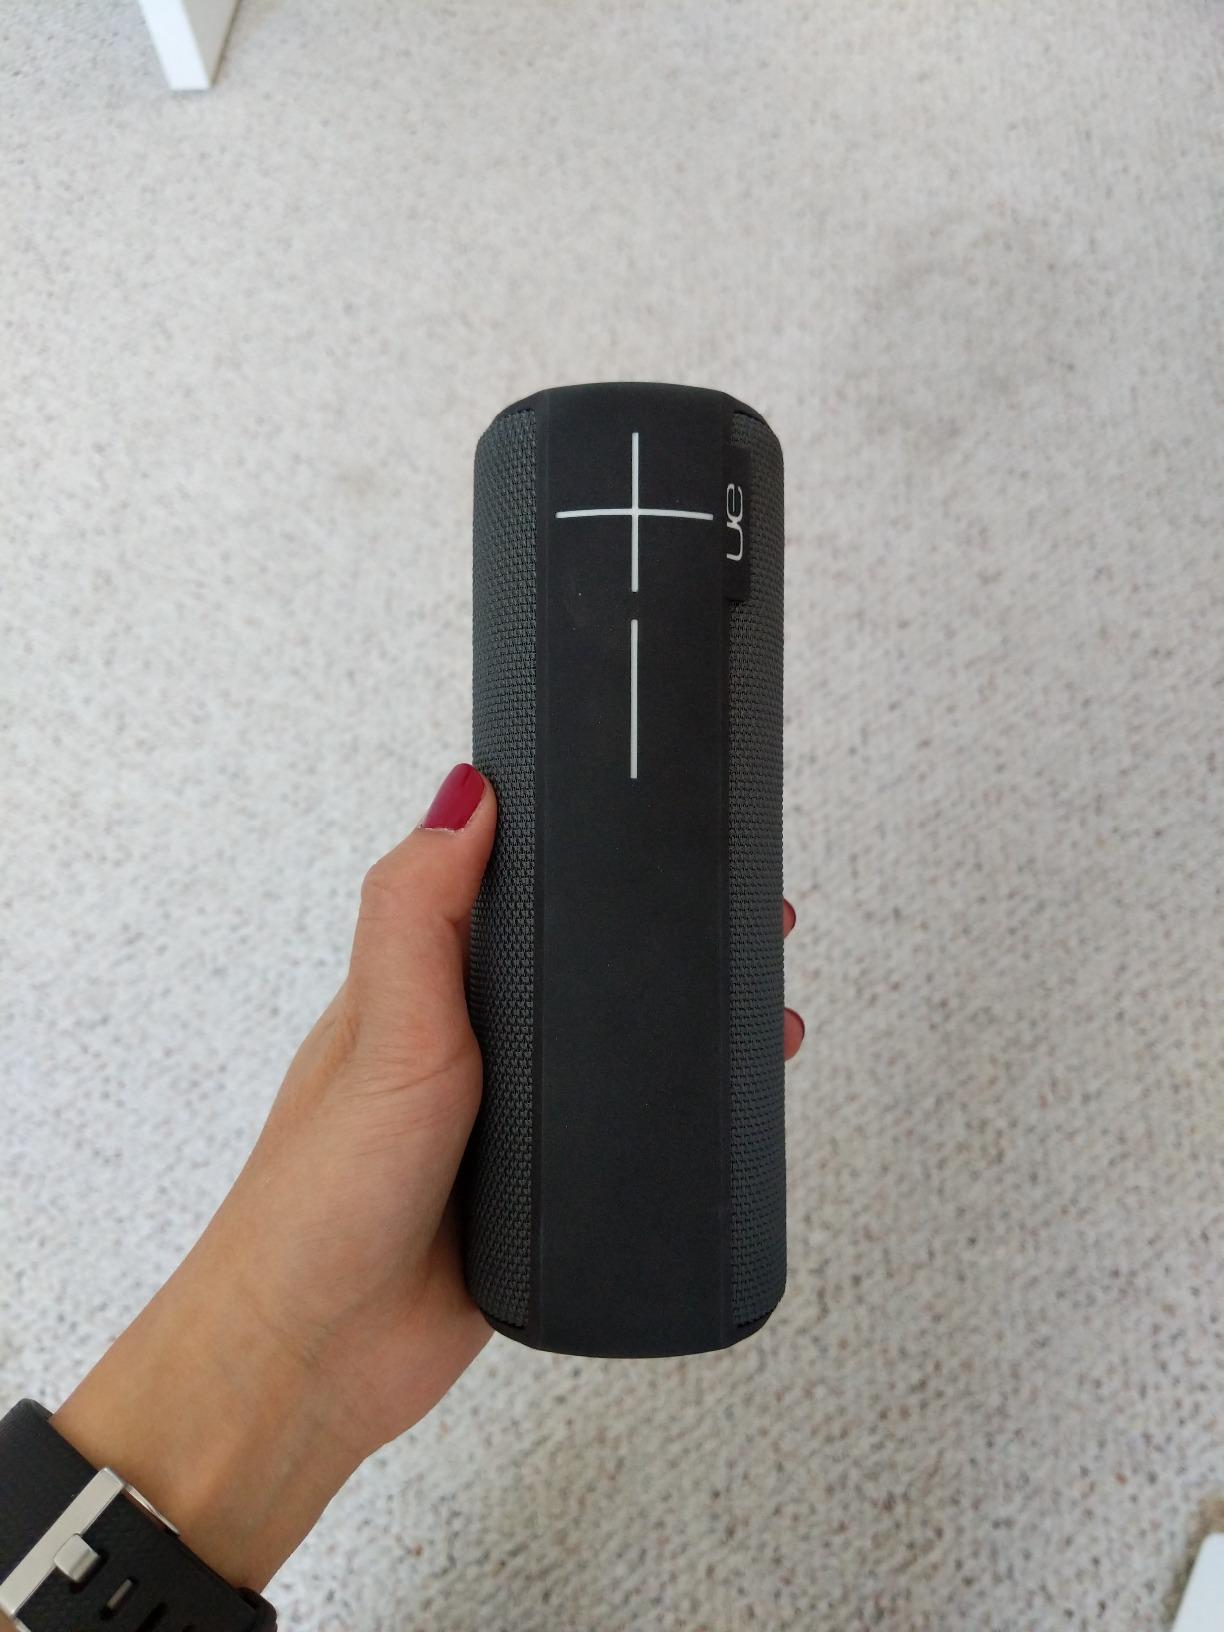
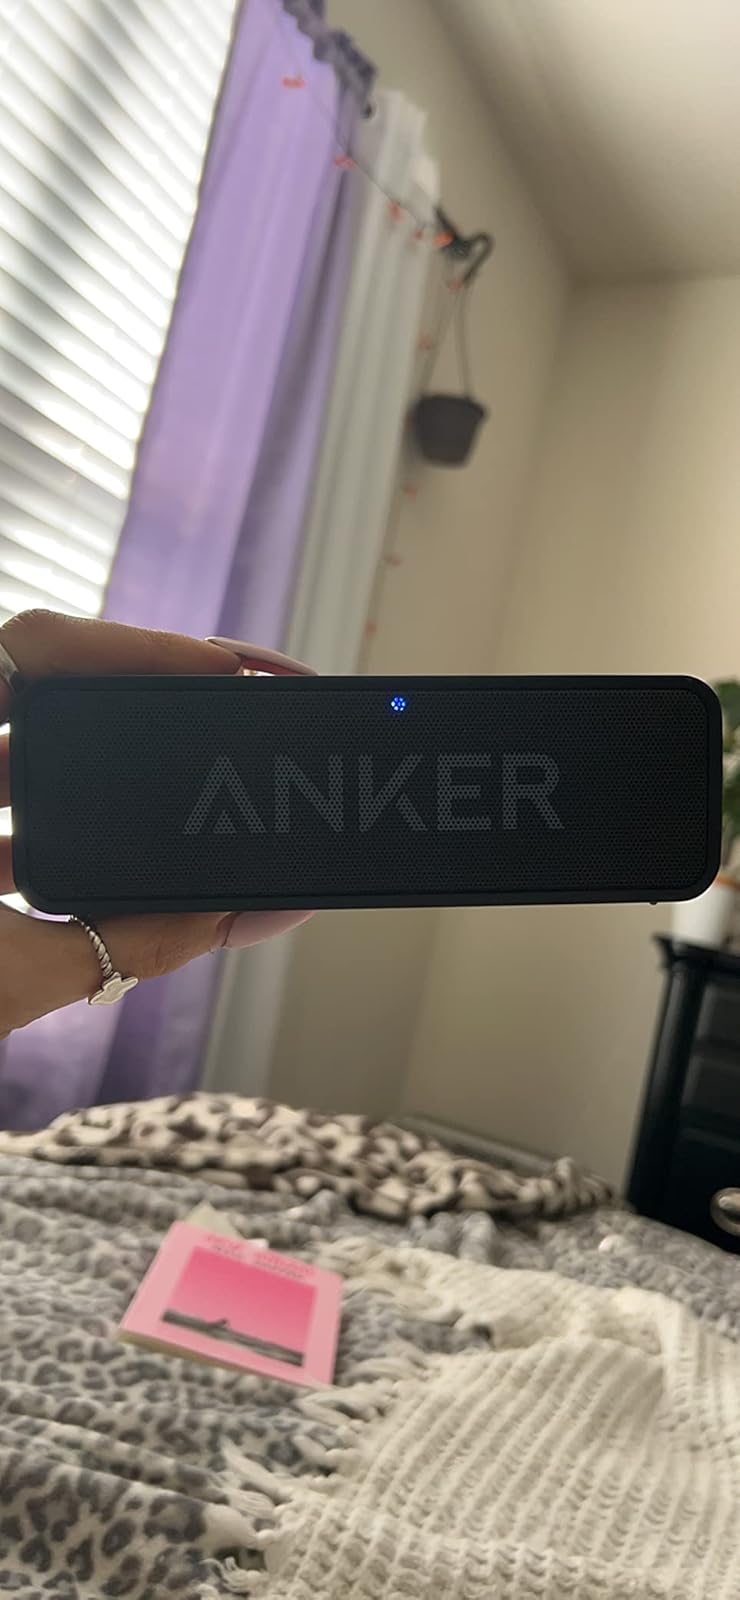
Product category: speaker
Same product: no